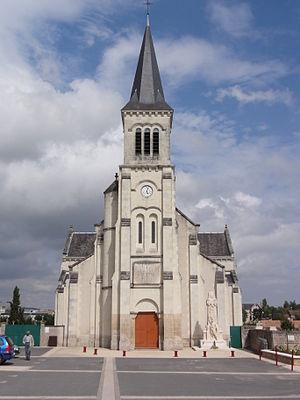
Saint-Georges-lès-Baillargeaux est une commune du Centre-Ouest de la France, située dans le département de la Vienne.